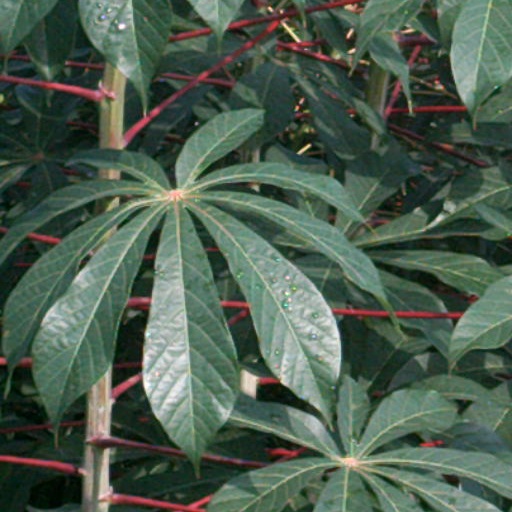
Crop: cassava